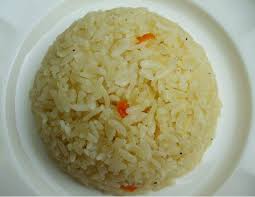
Yemek: pirinc_pilavi